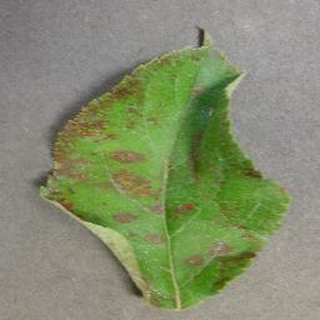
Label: apple_cedar_apple_rust